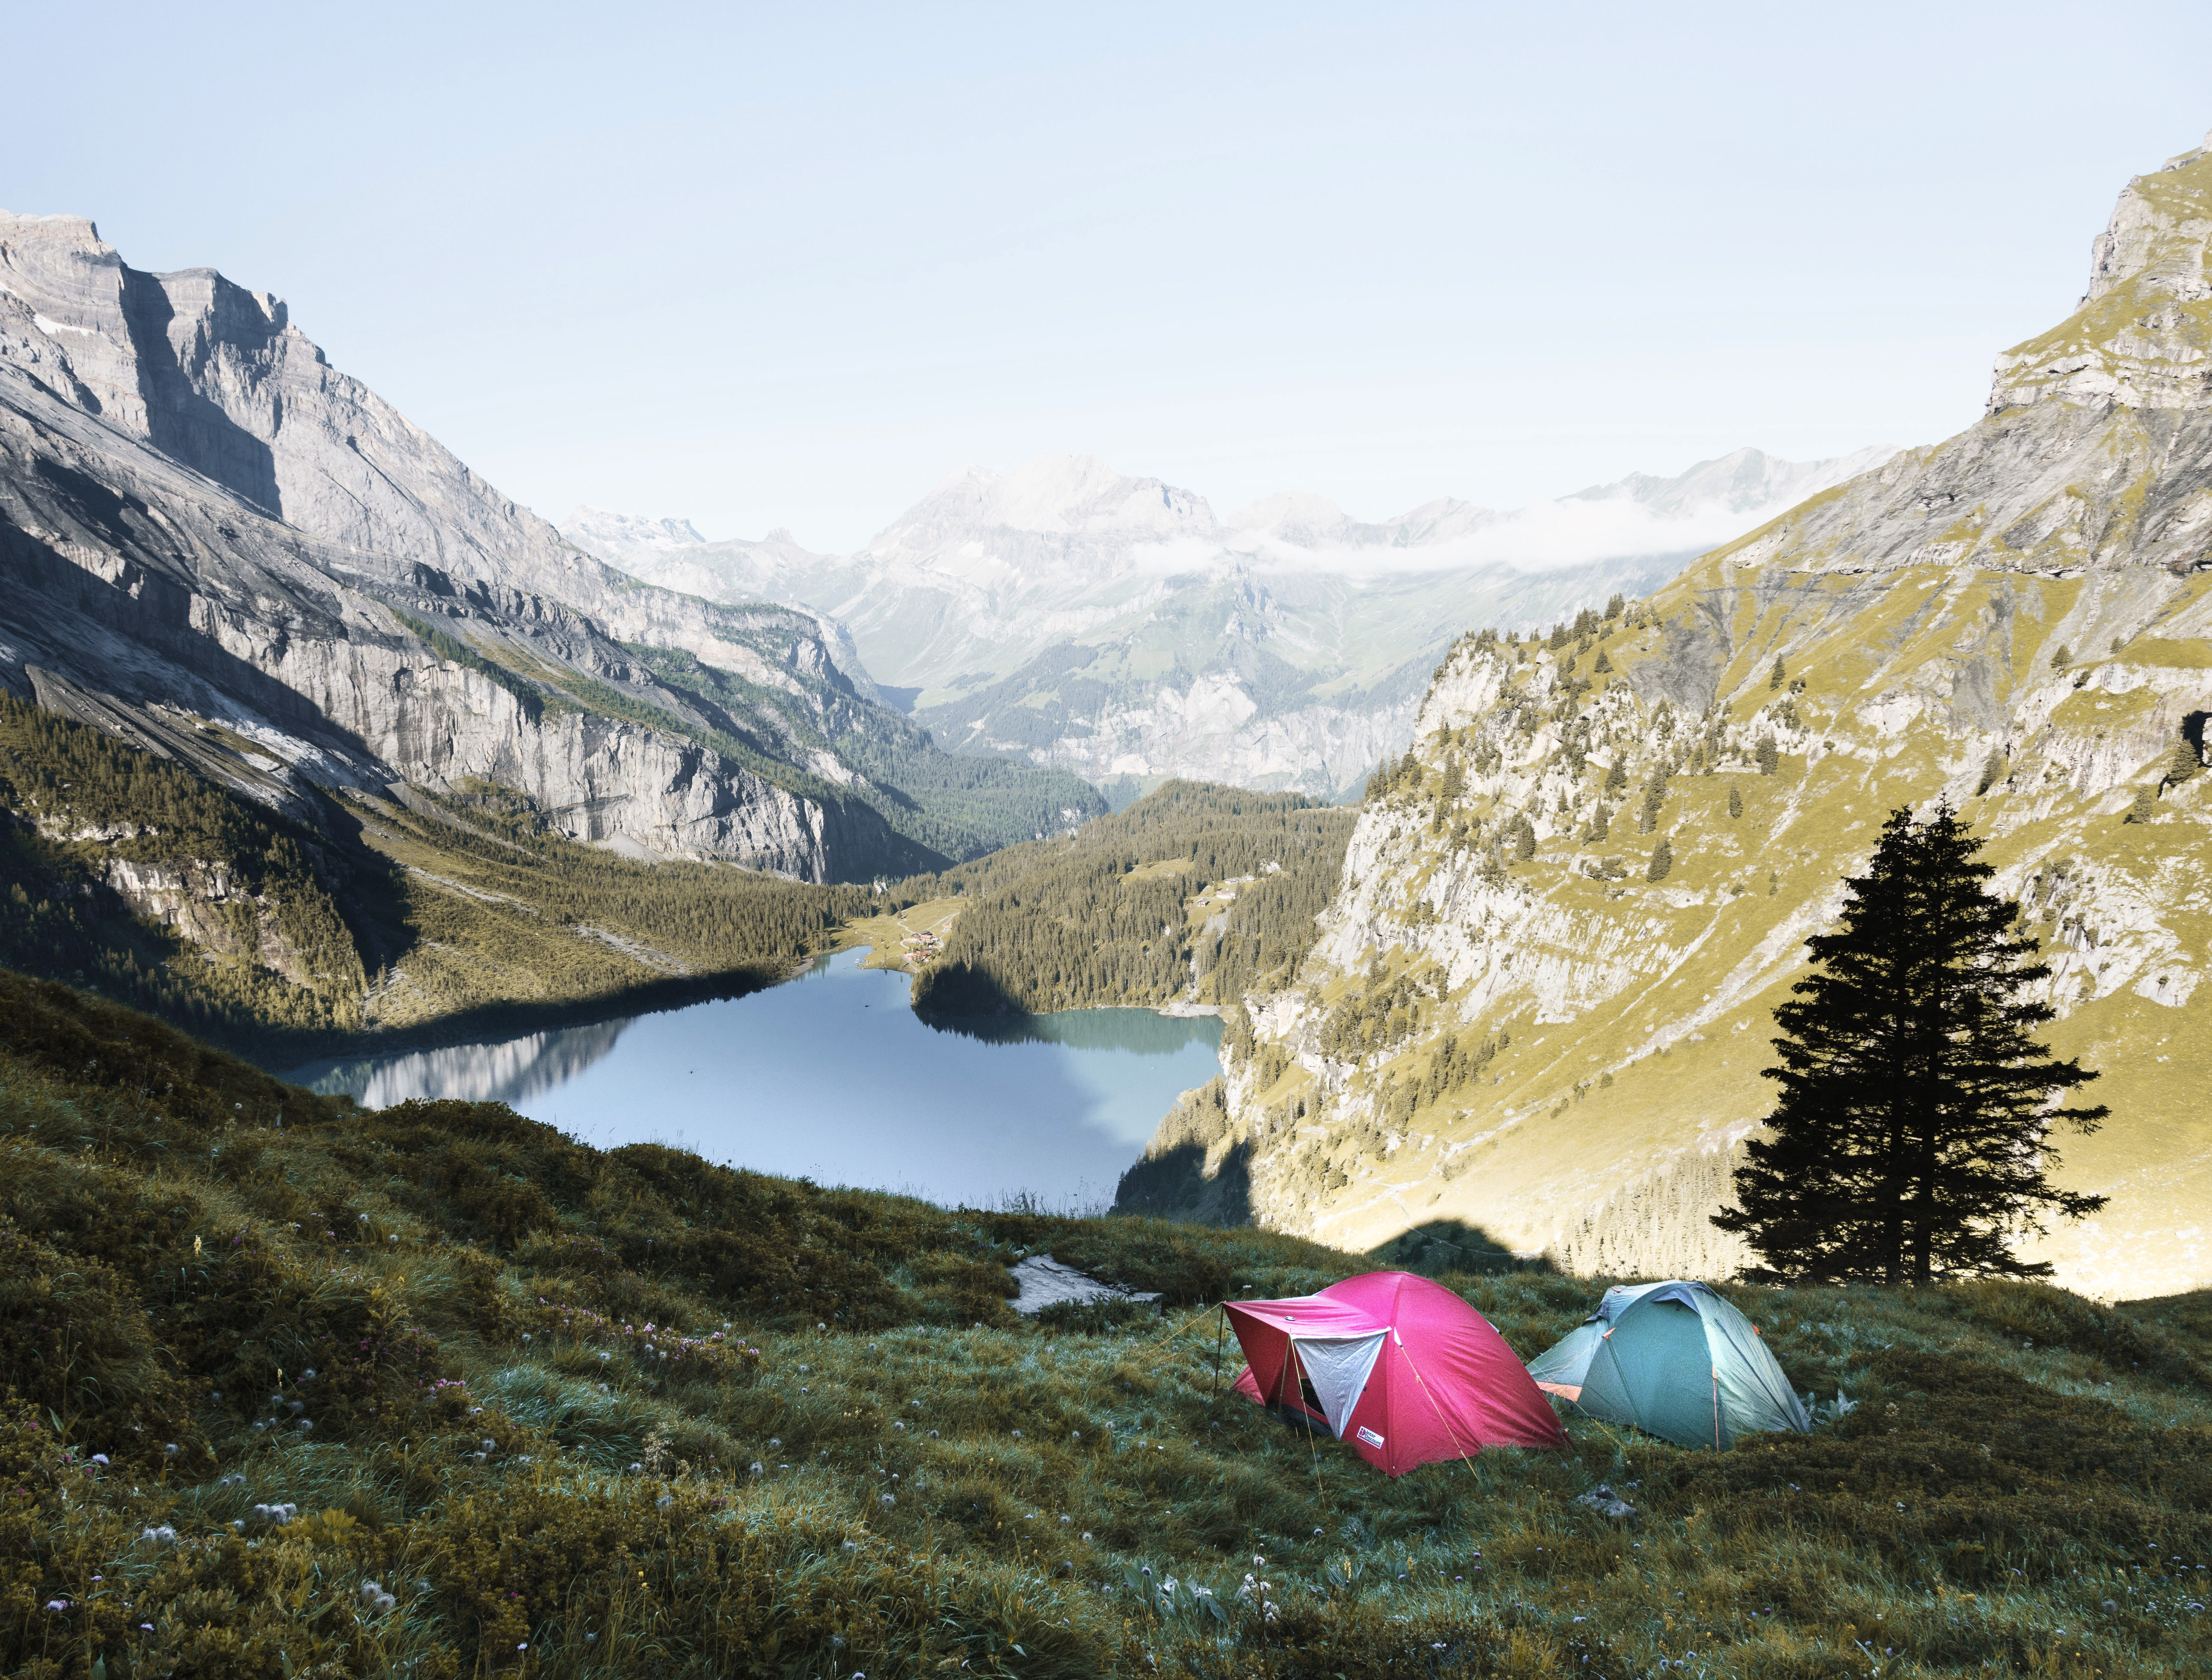
landscape, water, wilderness, walking, mountain, hiking, lake, adventure, valley, mountain range, travel, recreation, vehicle, scenic, hike, fjord, camping, ridge, climb, mountain peak, outdoors, colors, sports, alps, vegetation, backpacking, cliffs, plateau, fell, tents, landform, mountain pass, mountainous landforms, glacial landform, colourr